The Force Awakens from Its Nap

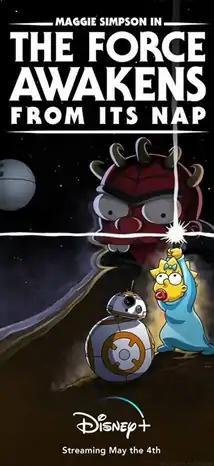
Disney+ promotional poster

Maggie Simpson in "The Force Awakens from Its Nap" is an animated short film based on the television series "The Simpsons". The short was released on May 4, 2021, on Disney+ in celebration of "Star Wars" Day.